Mao (wrestler)

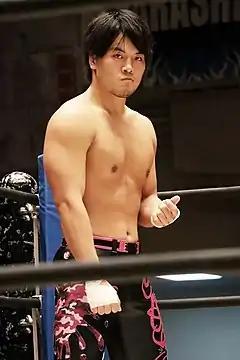
Mao in 2018

Mao made his professional wrestling debut as Mao Inoue at DDT Pro-Wrestling's Ryōgoku Peter Pan 2015 event from August 23, 2015, where he teamed up with Mizuki Watase and Kota Umeda, losing to Ryota Nakatsu and Smile Squash (Akito and Yasu Urano) in a six-man tag team match. He is known for tenures with other promotions such as Pro Wrestling Noah, participating in the "NOAH Summer Navigation 2017 ~ 11th Global Junior Heavyweight Tag League ~" multiple-night event where he teamed up with his New Wrestling Aidoru (NωA) stablemate Shunma Katsumata. They faced other infamous wrestlers such as Ratel's (Hayata and Yo-Hey) which they defeated on July 15, and Phil Atlas and Seiya Morohashi whom they lost to on July 16. A couple of months later, on the second night of "The Great Voyage 2017 In Yokohama" event from October 1, 2017, Mao and Katsumata challenged Hayata and Yo-Hey again, third time for the GHC Junior Heavyweight Tag Team Championship but unsuccessfully. Mao worked for Evolve, teaming up with Konosuke Takeshita to unsuccessfully challenge The Unwanted (Eddie Kingston and Joe Gacy) for the Evolve Tag Team Championship at "EVOLVE 125" on April 4, 2019. On April 18, 2019, he made an appearance for Oriental Wrestling Entertainment on the first night of "OWE First Time Japan" event, where he teamed up with Kazuki Hirata and Yuki Ueno to defeat Michael Nakazawa, Tang Huaqi and Yang Hao. At the Revolution Pro Wrestling's "Live At The Cockpit 47" show, Mao teamed up with Mike Bailey as Moonlight Express to defeat Deadly Sins (JK Moody & Kane Khan) for the SWE Tag Team Championship.